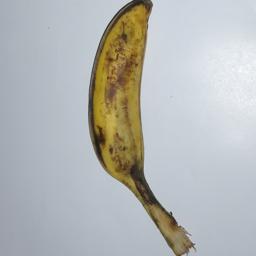
Banana variety: Champa Kola